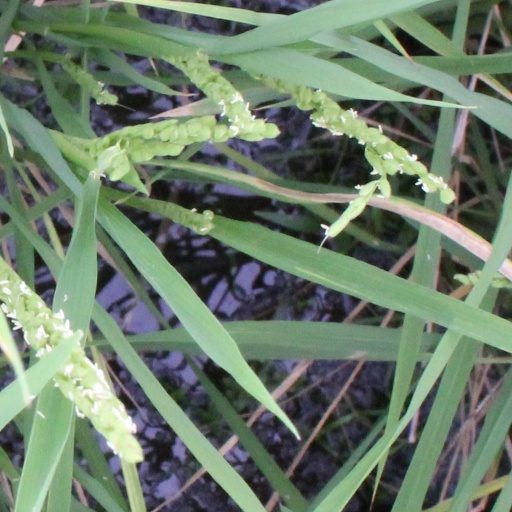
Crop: rice